Ricky Walden

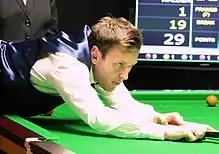
2016 Paul Hunter Classic

Walden suffered a bulging disc in his back in December 2016. He was concerned about maintaining his ranking, and began entering more tournaments than in previous seasons. The injury prevented him from putting in the practise hours to maintain form, and he stopped getting results. He soon dropped out of the top 16, where he'd been a fixture since 2013.